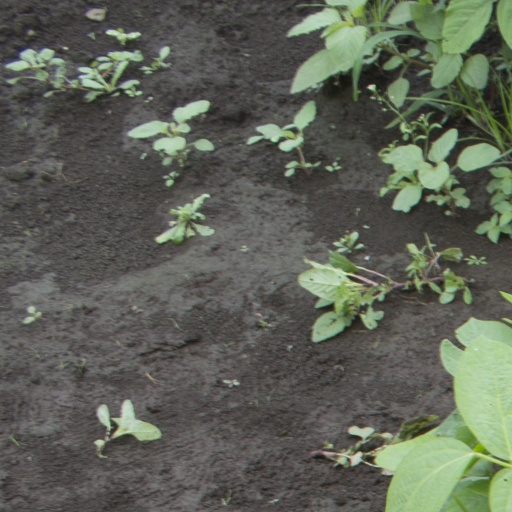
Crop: soybean